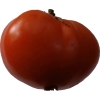
Label: tomato